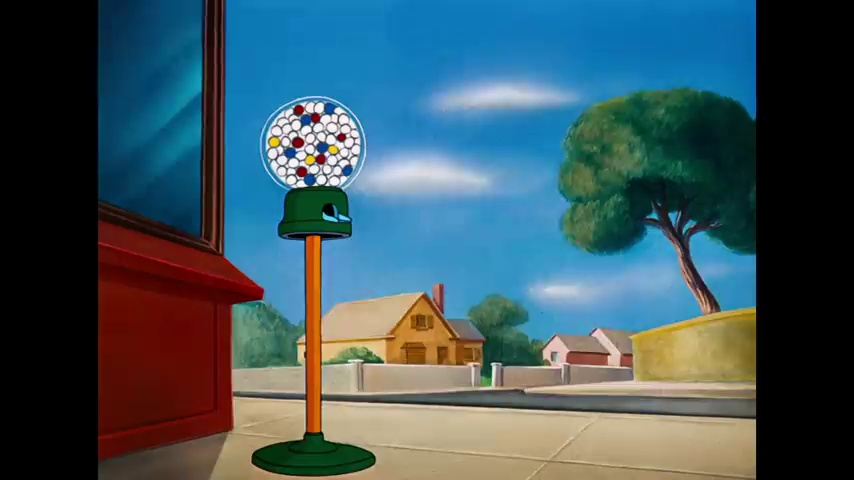
Portrait style: Cartoon Portrait